John McLure Hamilton

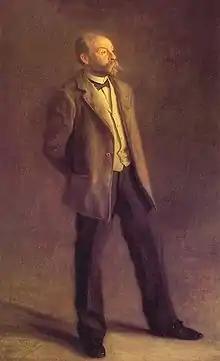
An 1895 portrait of Hamilton by Thomas Eakins

He was born in Philadelphia, where he began his art education at the Pennsylvania Academy of Fine Arts, under Thomas Eakins. Later he travelled to Europe and continued his education at the Ecole des Beaux Arts in Paris and at the Royal Academy in Belgium. Hamilton was noted for portraits, figure paintings and illustrations. While maintaining a permanent address in Philadelphia, he lived in England for fifty-eight years where he was official portrait painter to William Ewart Gladstone, prime minister of the United Kingdom.